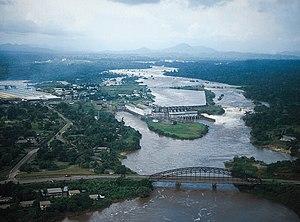
vue aérienne de la zone industrielle d'Edéa
La Compagnie camerounaise d'aluminium, connue comme Alucam, est une entreprise produisant de l'aluminium, basée au Cameroun, à Édéa, fondée par Péchiney-Ugine. Son usine est située dans l'île de la ville d'Édéa, chef-lieu du département de la Sanaga-Maritime dans la région du Littoral, à 67 km de Douala.
Édéa est une communauté urbaine du Cameroun située dans la région du Littoral, sur le fleuve Sanaga et le long du transcamerounais, le chemin de fer reliant Douala à Yaoundé. C'est le chef-lieu du département de la Sanaga-Maritime.